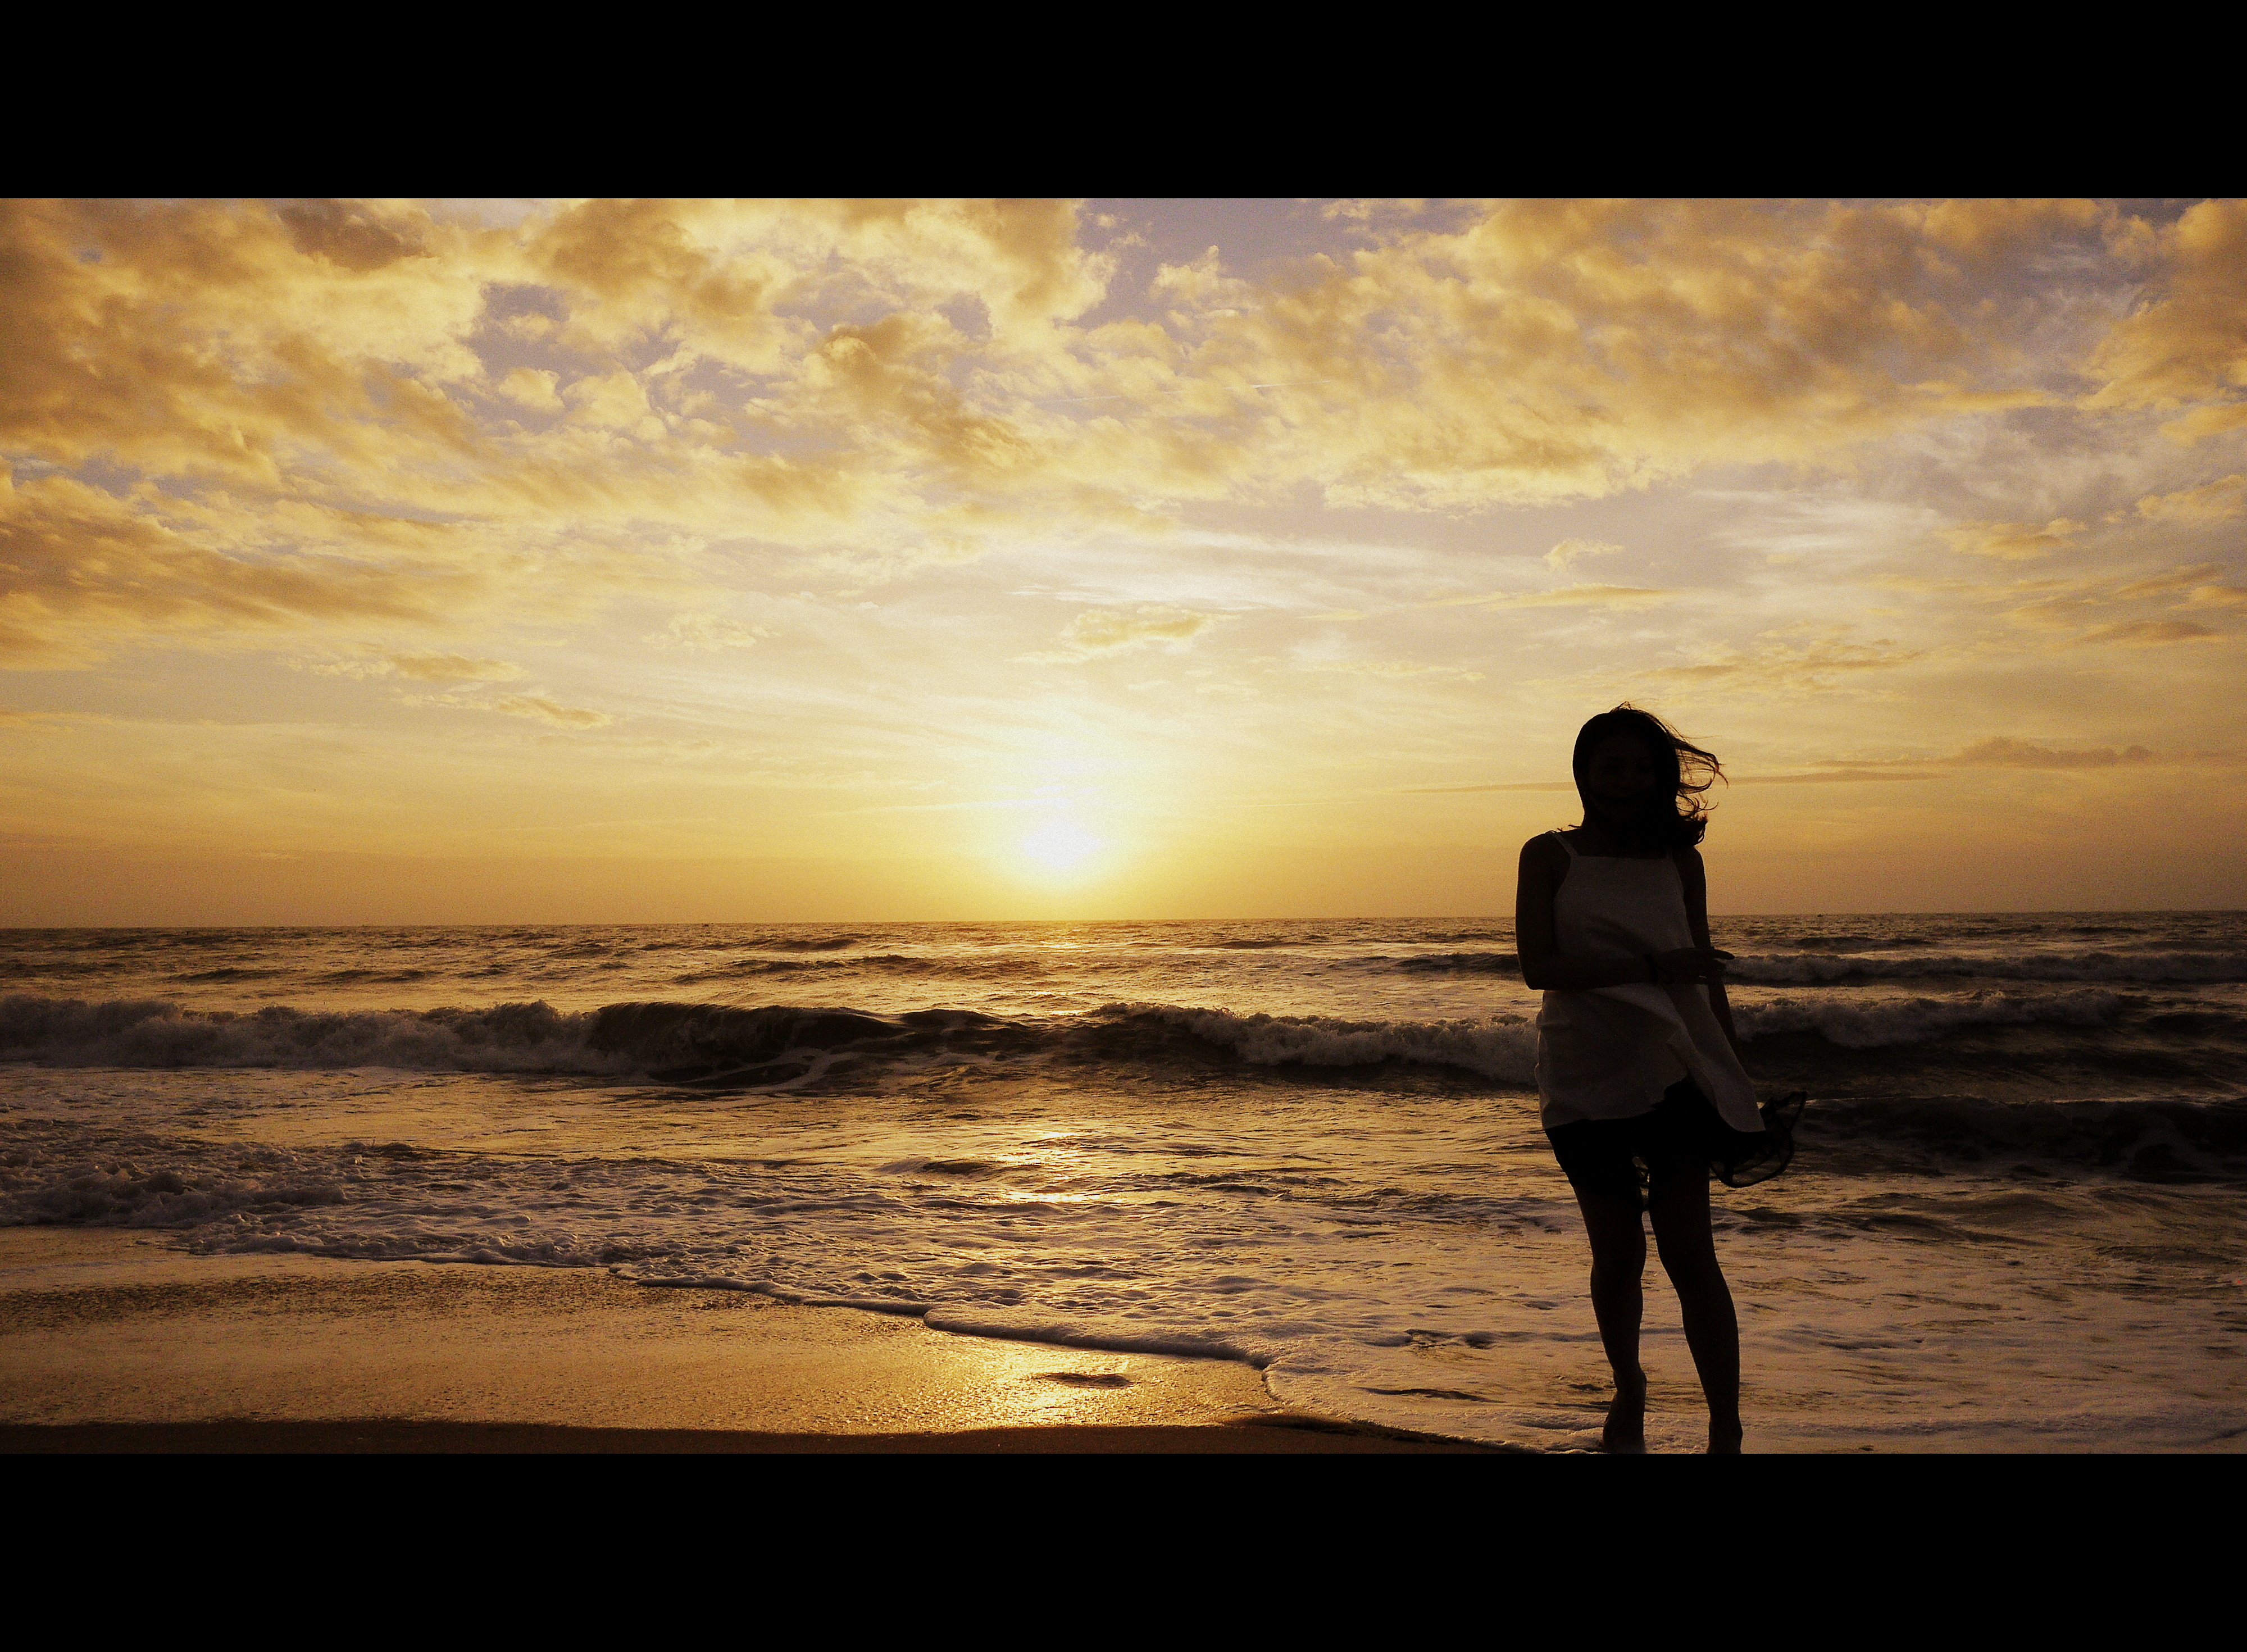
sunrise, sky, People in nature, horizon, sea, water, ocean, sunset, beach, cloud, wave, morning, evening, coast, shore, standing, photography, dusk, fun, silhouette, calm, backlighting, vacation, sunlight, love, wind wave, happy, coastal and oceanic landforms, sun, sand, stock photography, landscape, dawn, tide, reflection